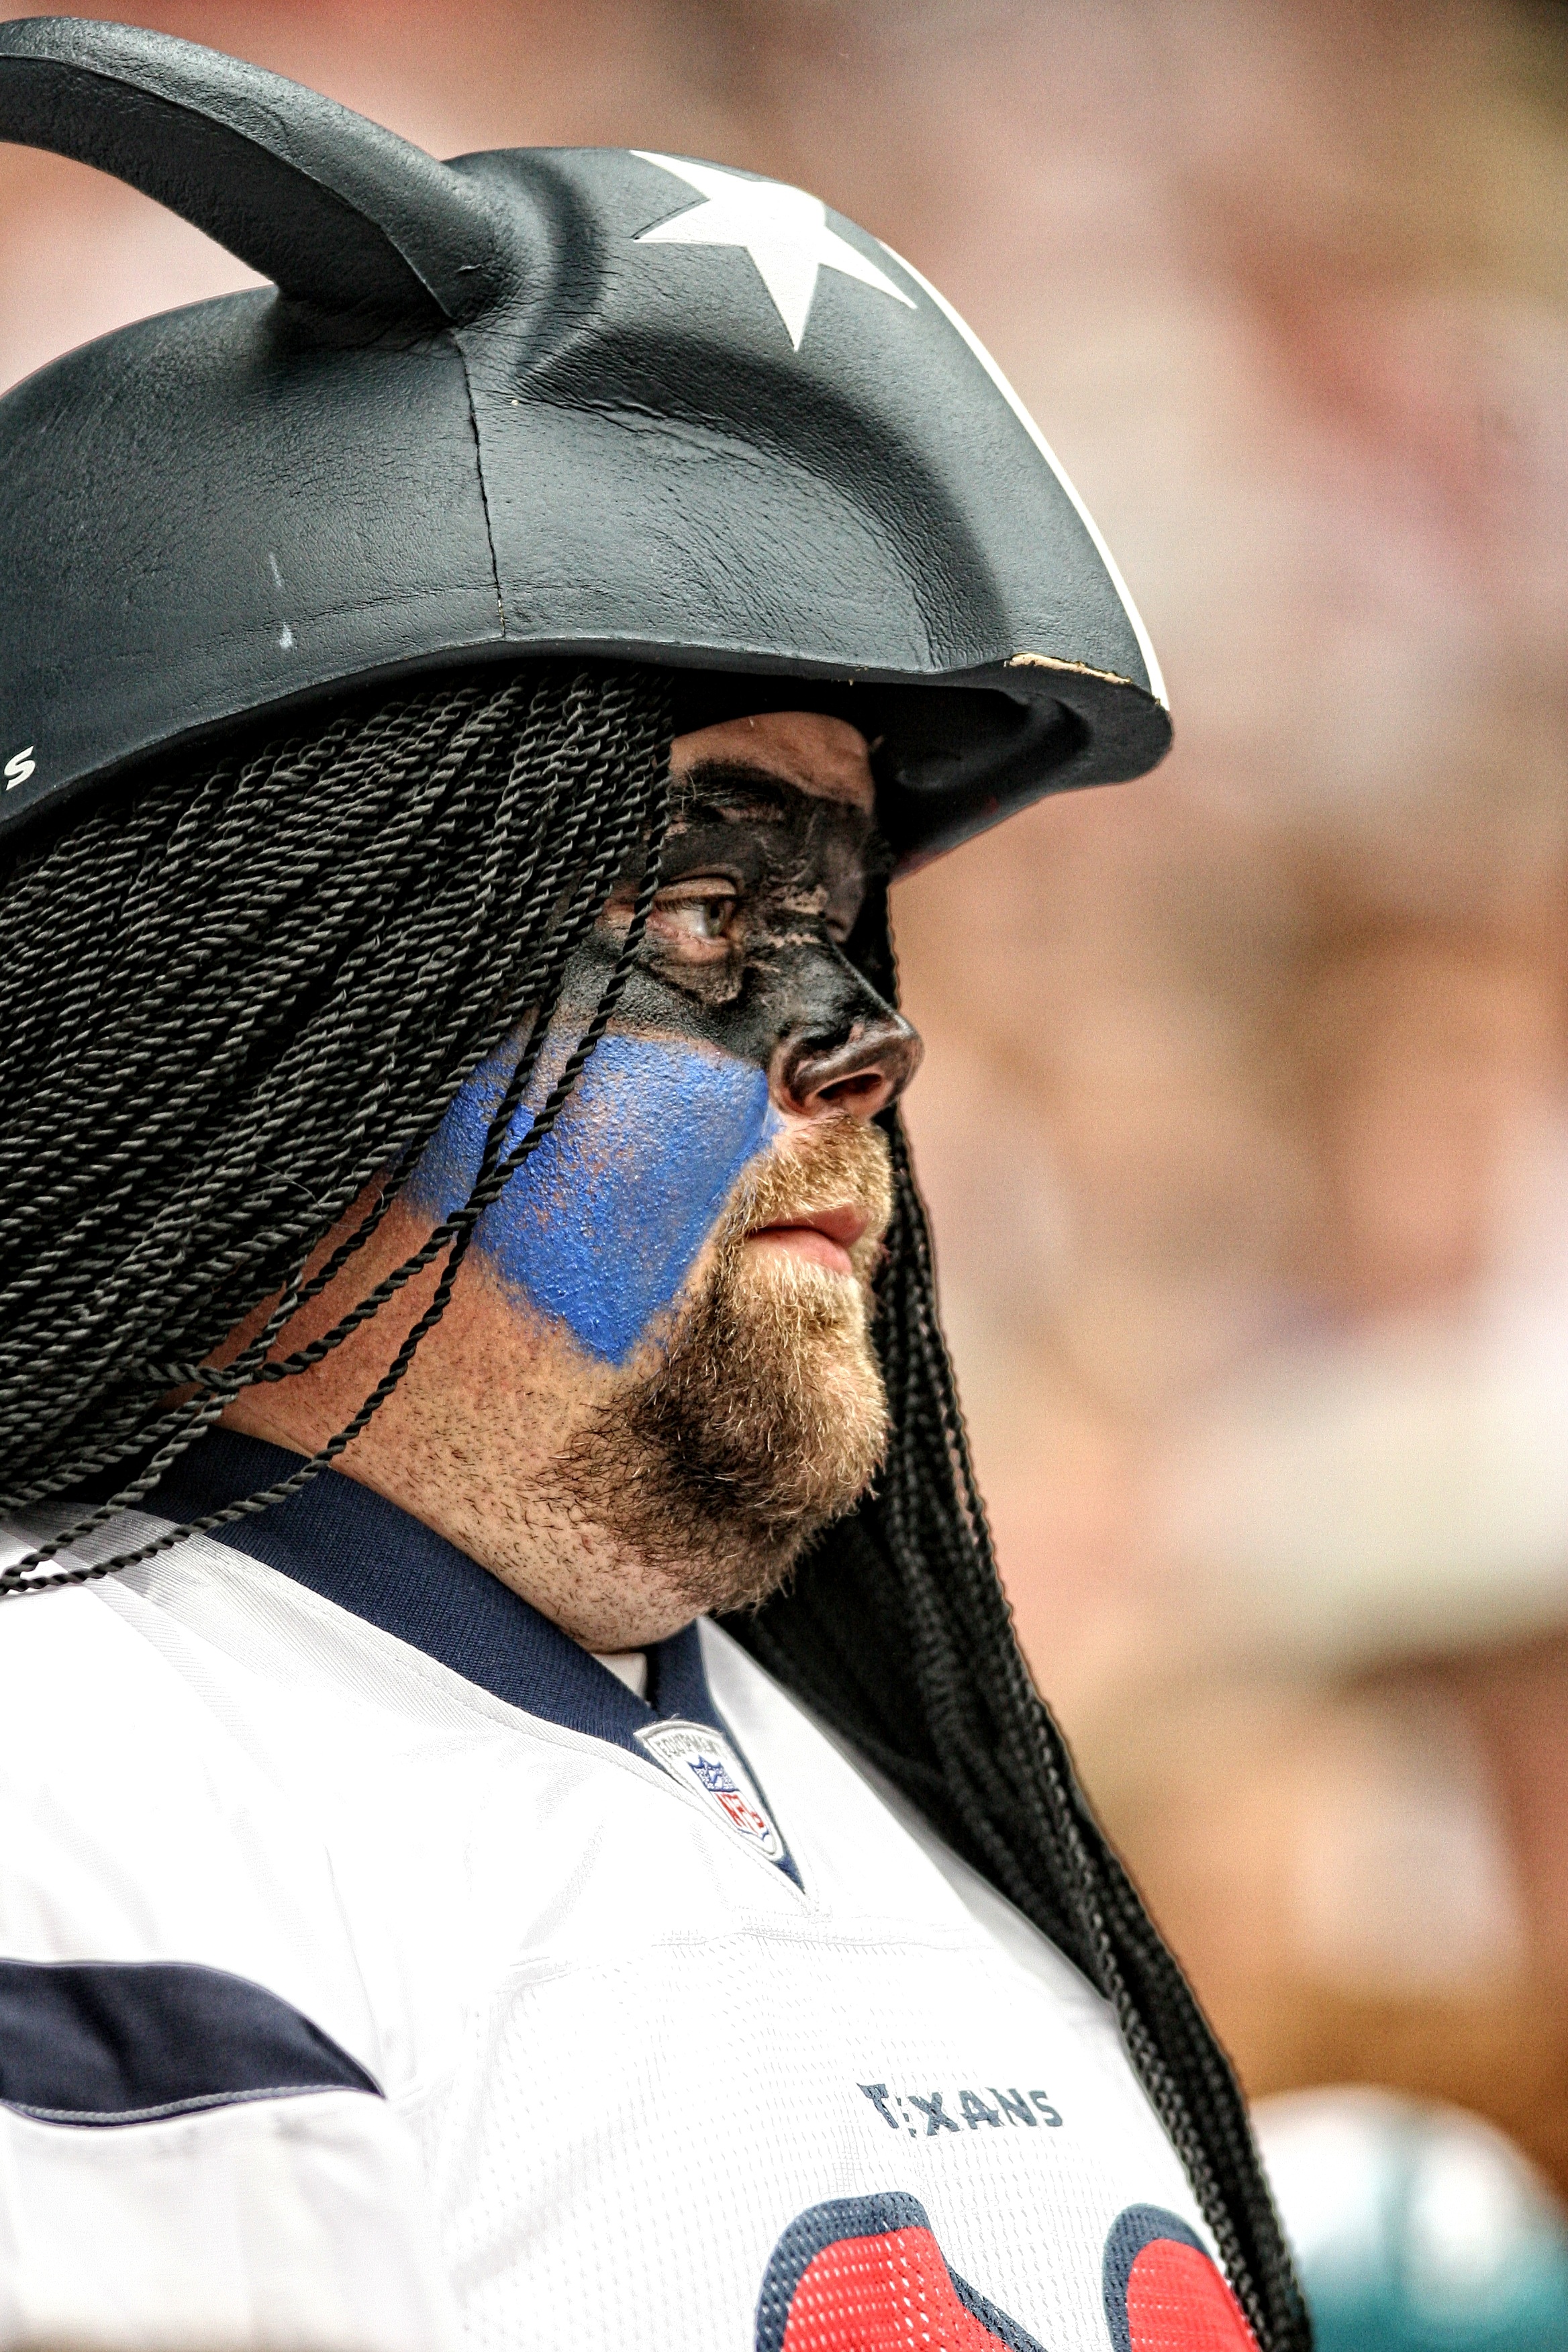
watch, sport, game, crowd, spectator, clothing, beard, makeup, celebrate, focus, jockey, disguise, costume, heads, texan, supporter, sports fan, athletic supporter, football fan, baseball positions